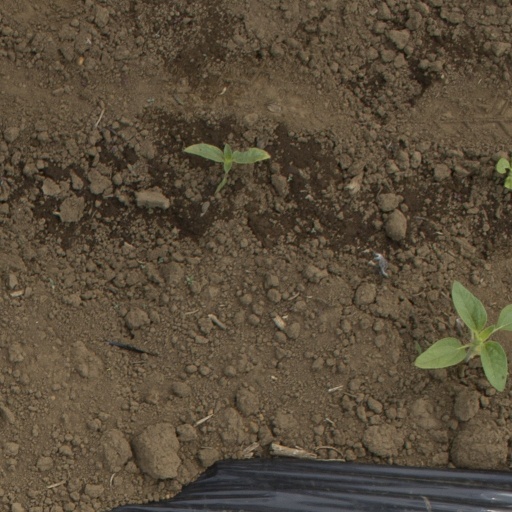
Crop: Jerusalem artichoke